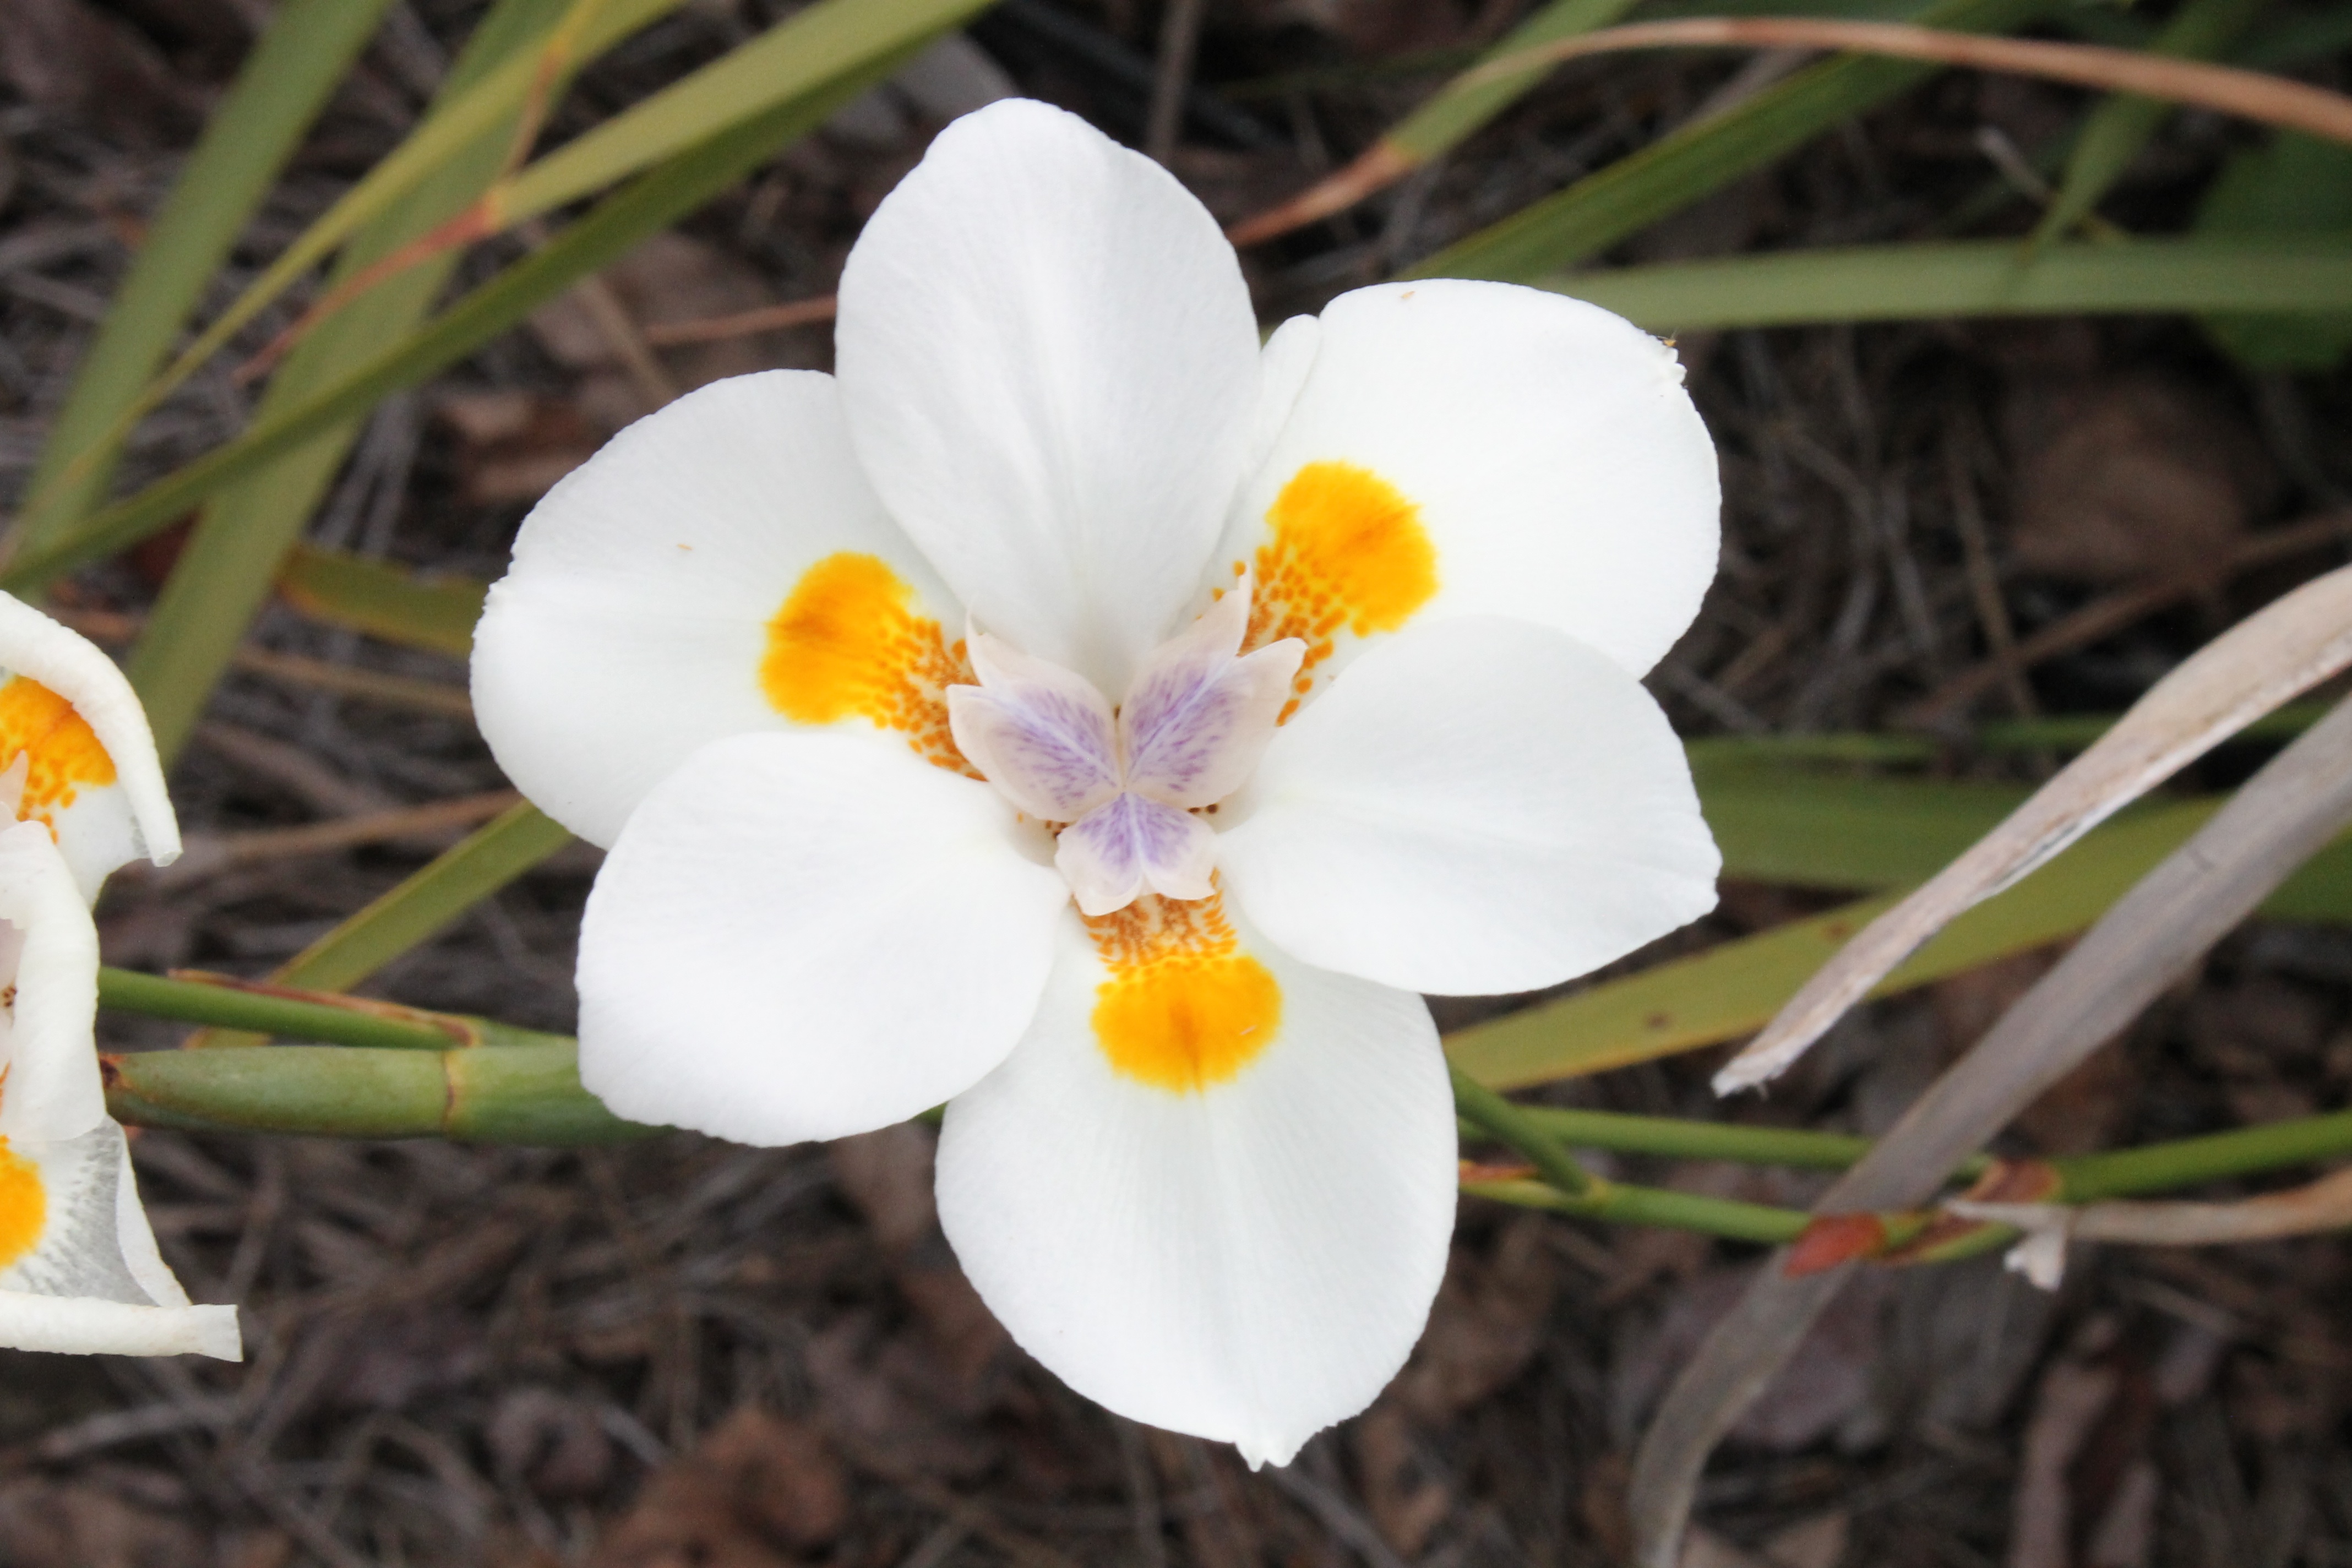
blossom, plant, flower, petal, botany, yellow, flora, wildflower, iris, eye, crocus, macro photography, flowering plant, land plant, iris family